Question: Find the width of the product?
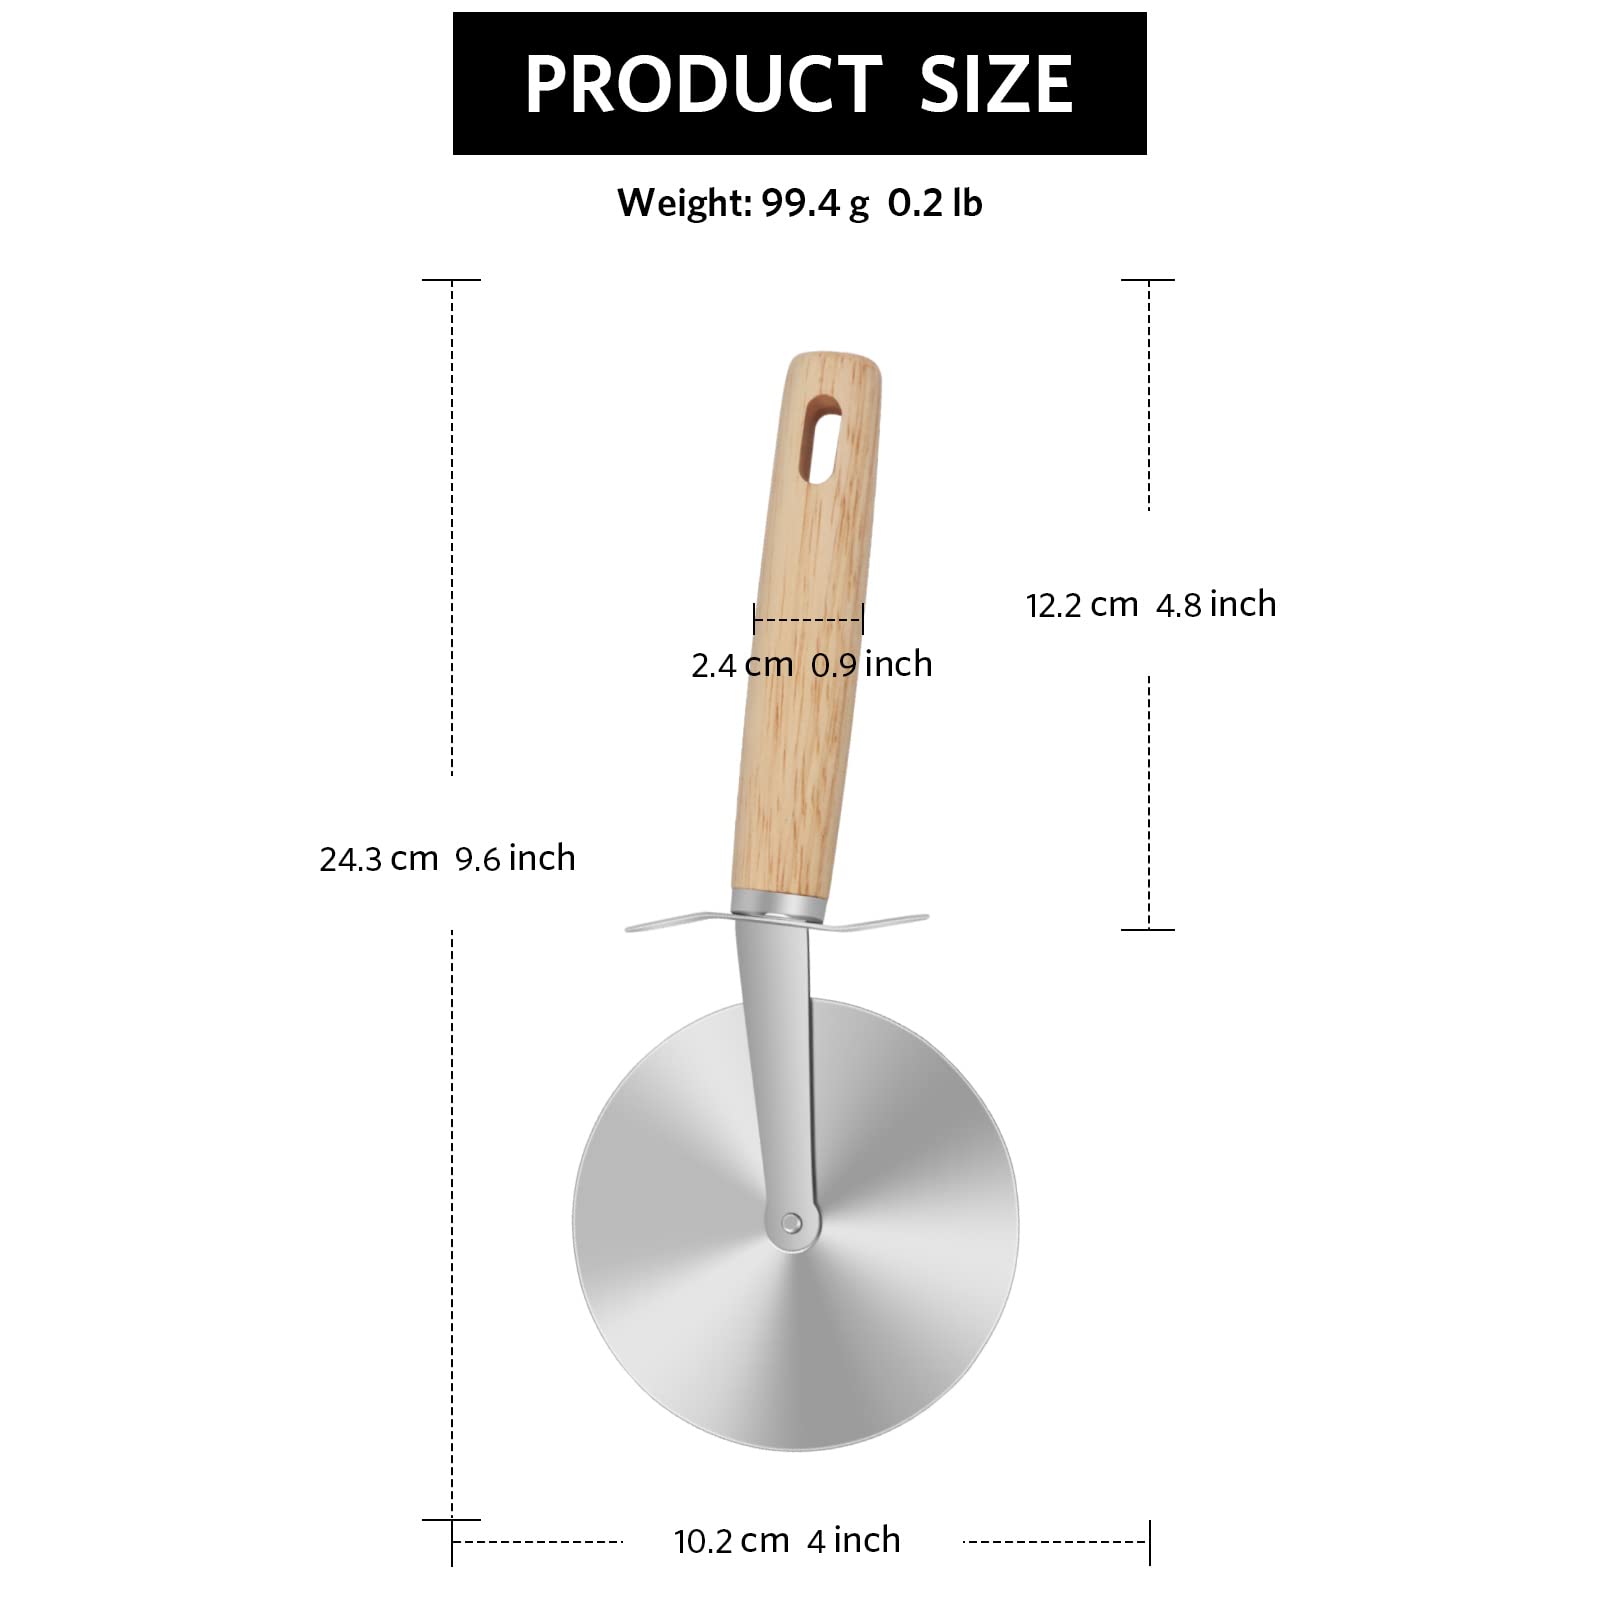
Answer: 4.0 inch